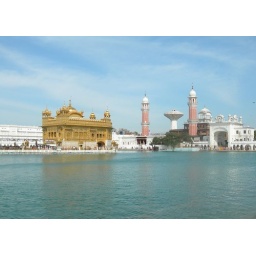
Pity about the water tower in the distance